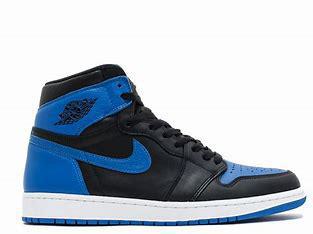
Brand: Jordan
Model: 1 Retro